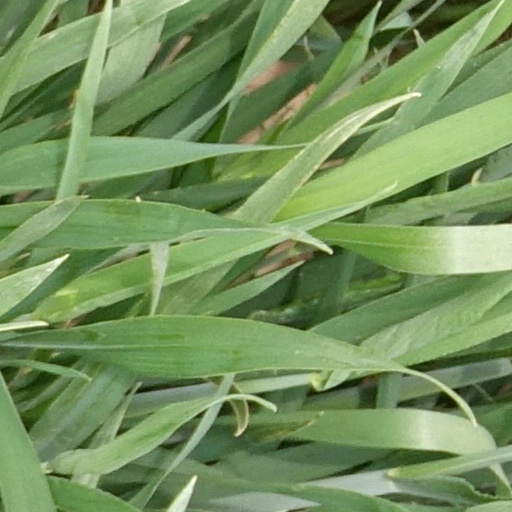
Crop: wheat